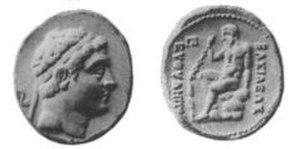
Dayuan est l'exonyme chinois d'un royaume qui a existé dans la vallée de Ferghana en Asie centrale, décrit dans les ouvrages historiques chinois des archives du grand historien et du livre de Han. Il est mentionné dans les récits du célèbre explorateur chinois Zhang Qian en 130 avant notre ère et des nombreuses ambassades qui l'ont suivi en Asie centrale. Le royaume de Dayuan est généralement accepté comme se rapportant à la vallée de Ferghana, contrôlée par la polis grecque Alexandrie Eschate.